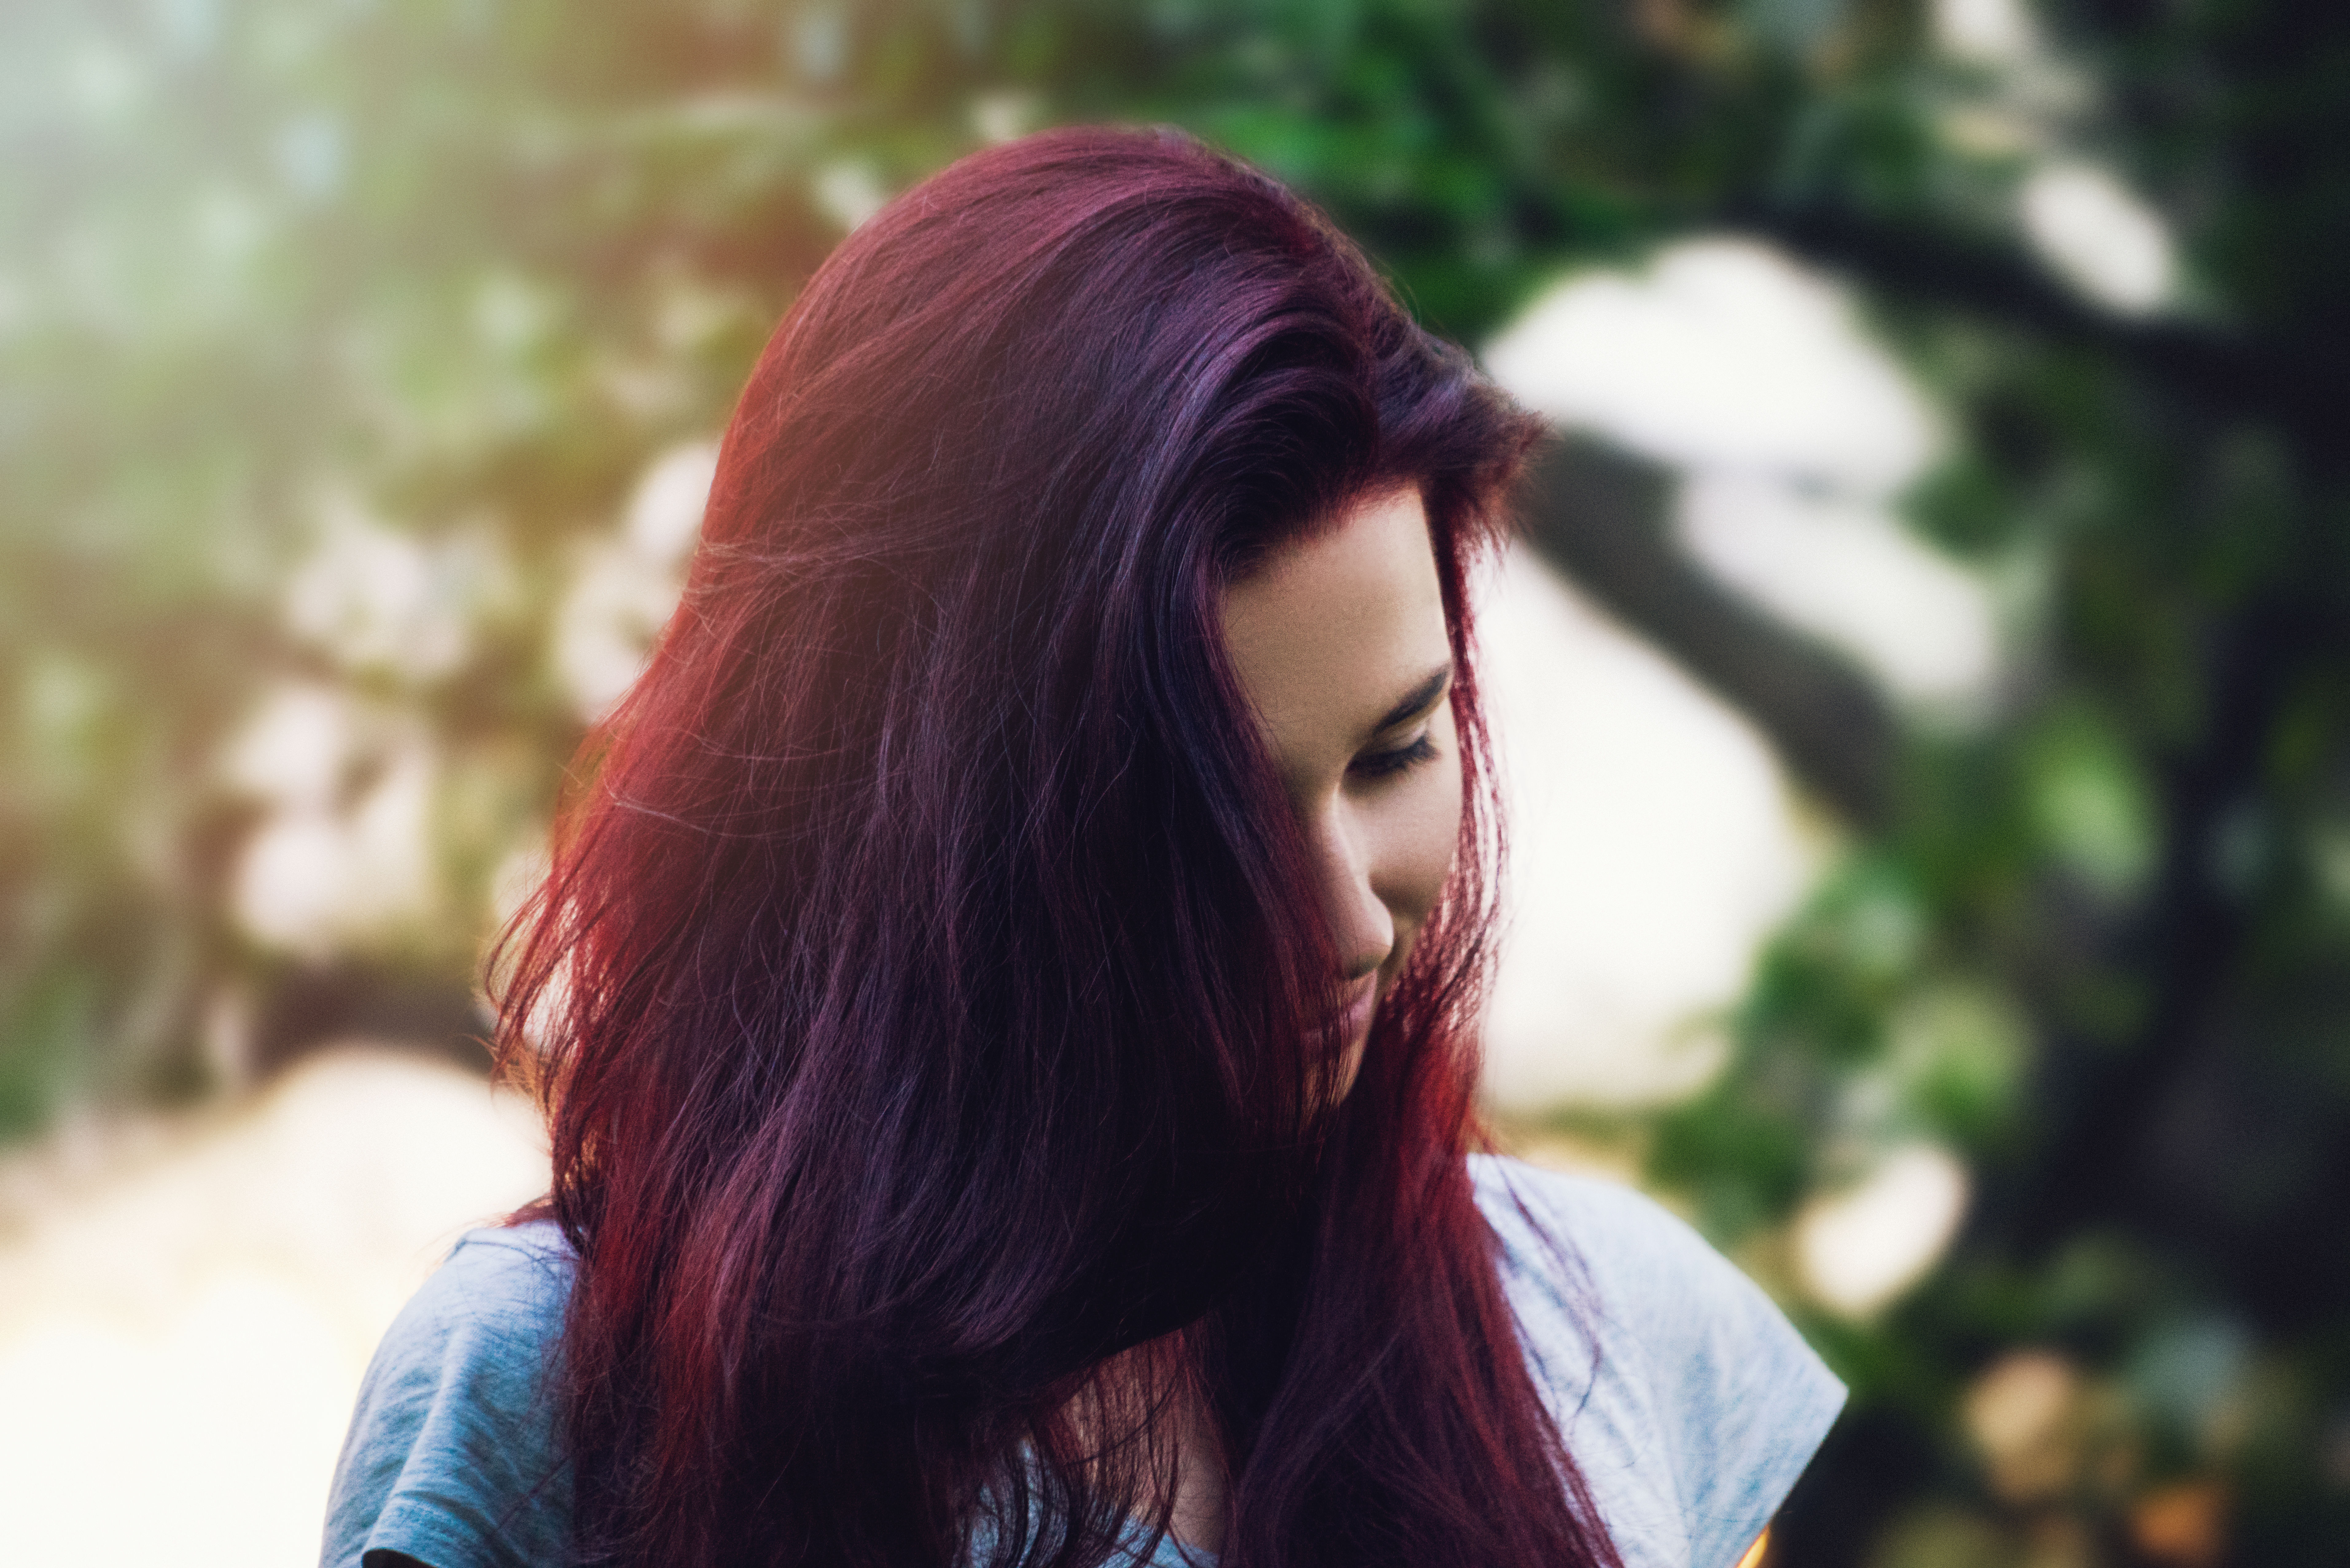
person, girl, woman, hair, photography, sunlight, flower, portrait, model, young, red, color, lady, facial expression, hairstyle, smile, long hair, red hair, eye, head, skin, beauty, beautiful, organ, emotion, photo shoot, brown hair, portrait photography, human hair color